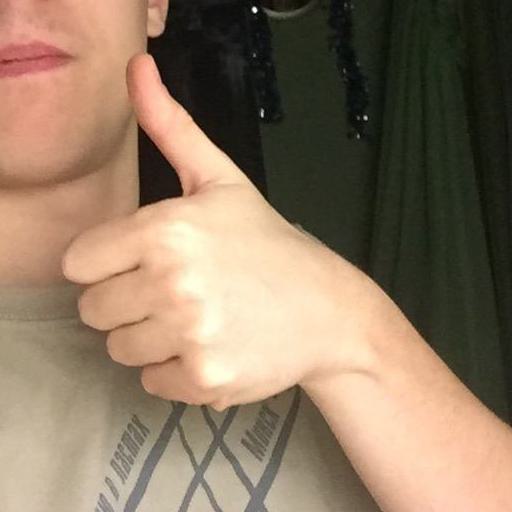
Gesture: like